Roman Catholic Diocese of Forlì-Bertinoro

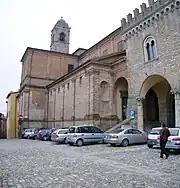
Co-cathedral in Bertinoro

"United: 30 September 1986 with the Diocese of Bertinoro"